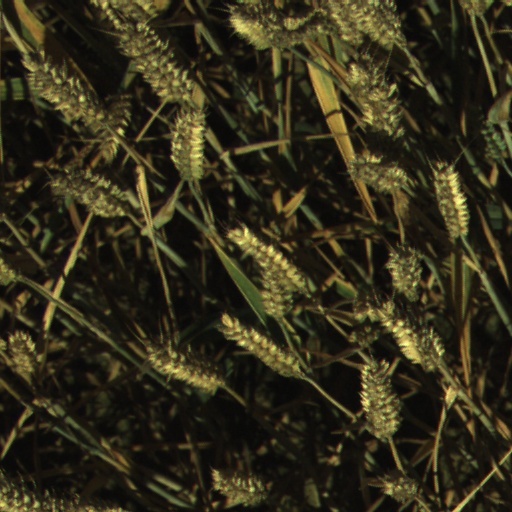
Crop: wheat